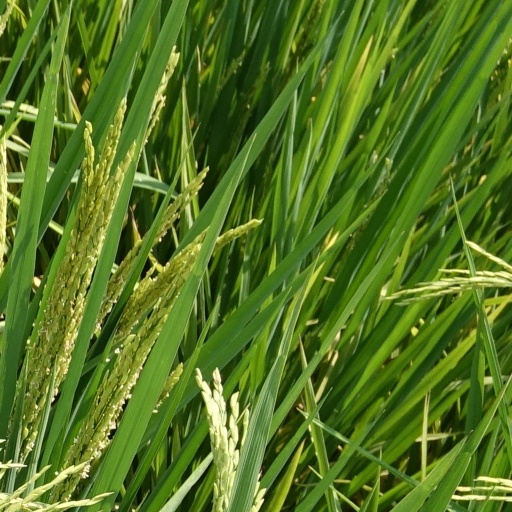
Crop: rice